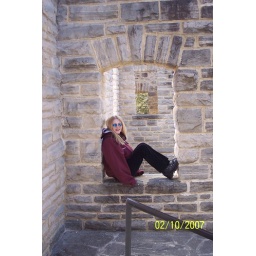
Me sitting in the Castle wall